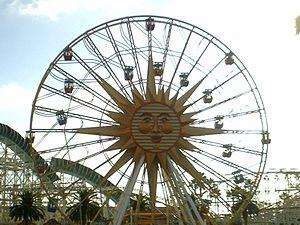
"Une grande roue ou roue panoramique est une variante de très grande taille des manèges. On peut la surnommer ""grand cercle de métal lumineux étoilé""